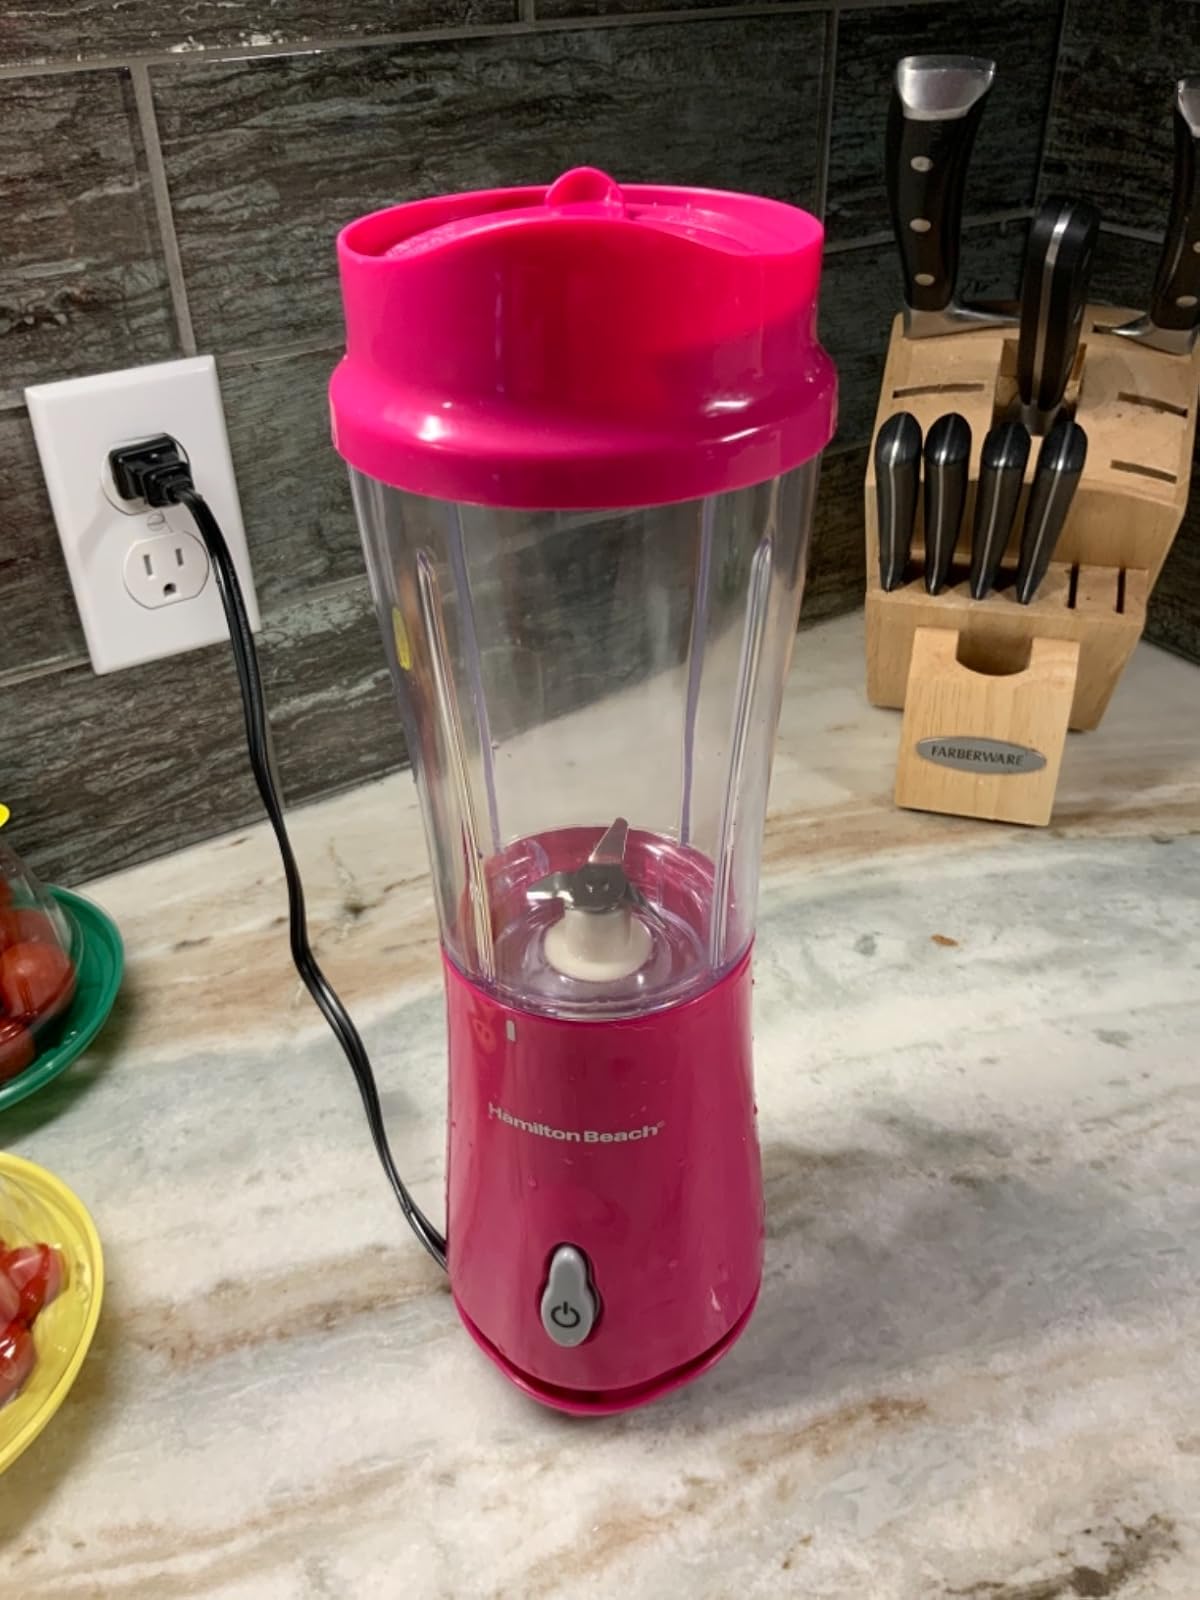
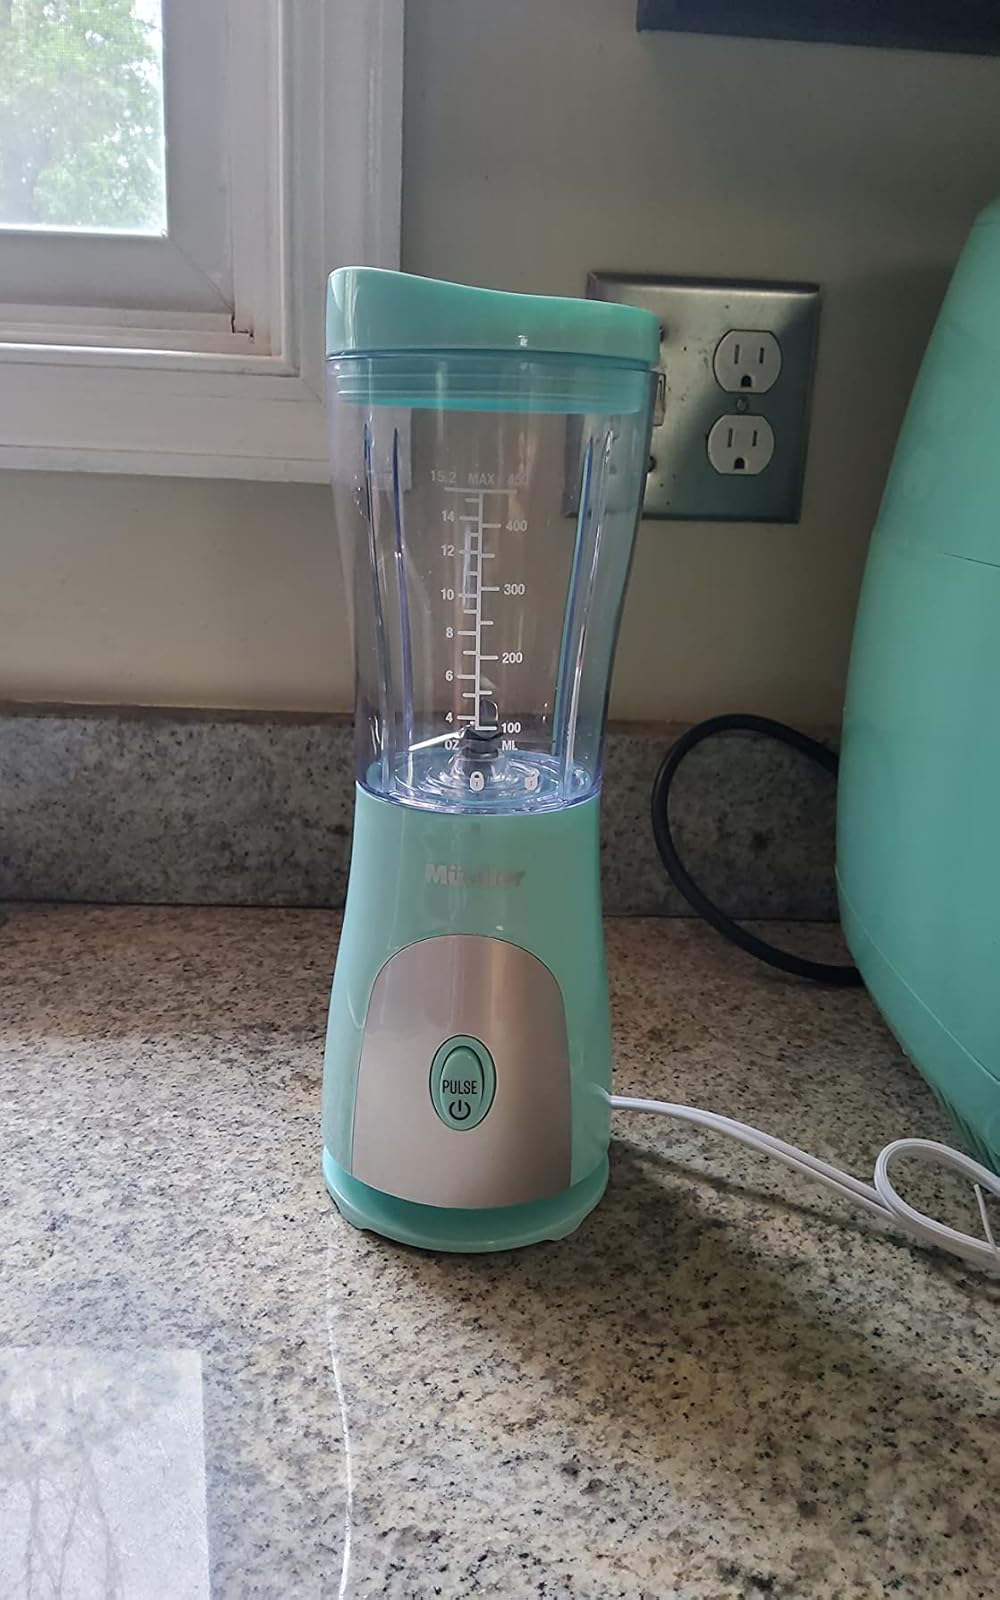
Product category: items_blender
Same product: no